Wilson Airport

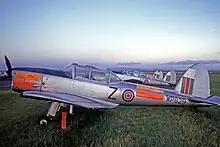
De Havilland Chipmunk trainers of the Kenya Air Force at Wilson Aerodrome in April 1973

As a result of faster check-in times and fewer flight delays, as compared to Jomo Kenyatta International Airport, Wilson Airport is commonly used by business executive aircraft for domestic and international travel. Common domestic destinations from Wilson Airport include Kisumu Airport, Mombasa International Airport and Eldoret International Airport.